Mengistu Neway

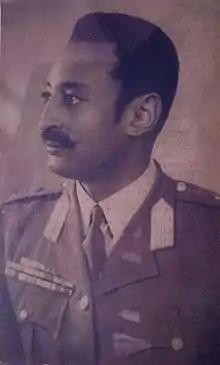
Mengistu Neway

Mengistu Neway (1919 – 30 March 1961) was an Ethiopian military officer and commander of the Imperial Guard during the reign of Emperor Haile Selassie. He is noted for being one of the early dissidents of the Emperor's regime and for organizing the 1960 coup attempt with his younger brother Germame Neway, for which he was sentenced to death.